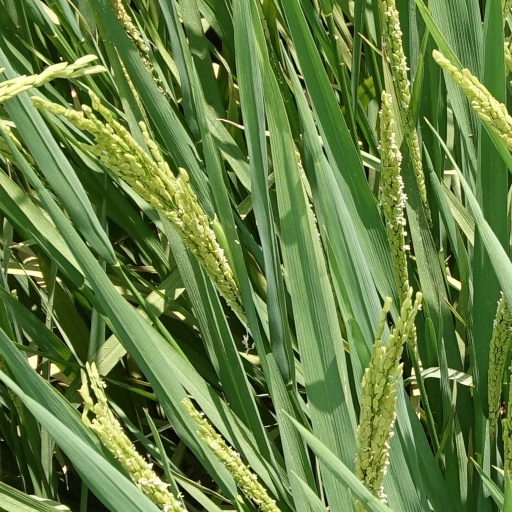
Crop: rice